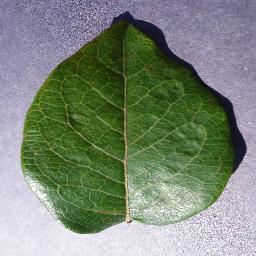
Label: Blueberry___healthy